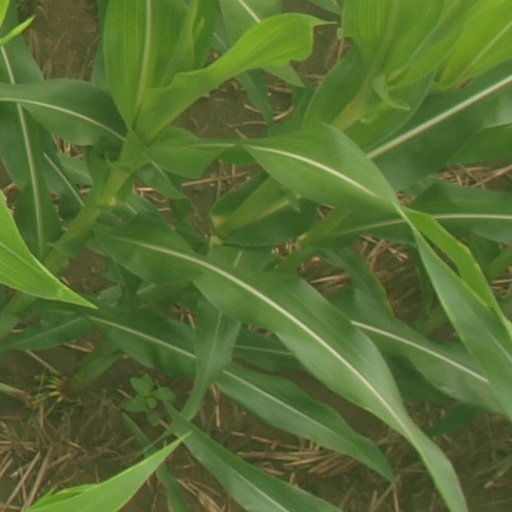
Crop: maize; corn